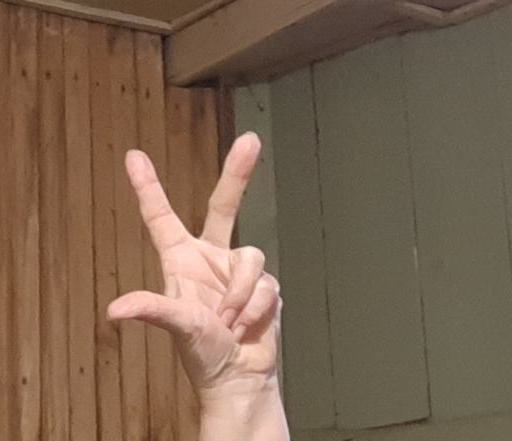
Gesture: three2